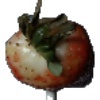
Label: Strawberry 1